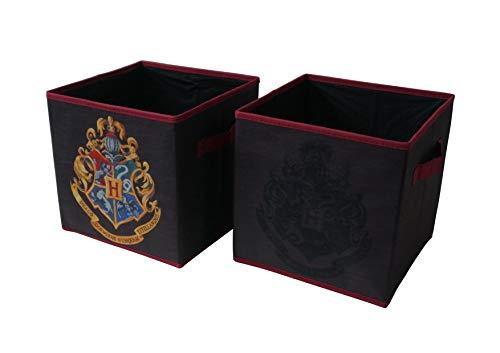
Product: HARRY POTTER Collapsible Storage Cubes 2 Pack, Red
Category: Toys & Games | Kids' Furniture, Décor & Storage | Toy Chests & Storage
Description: Features unique HARRY POTTER design and graphic.
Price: $8.91
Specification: ProductDimensions:10x10x10inches|ItemWeight:2.02pounds|ShippingWeight:2.02pounds(Viewshippingratesandpolicies)|ASIN:B07H9TD99Y|Itemmodelnumber:NK371784|Manufacturerrecommendedage:2-8months